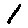
Label: 1